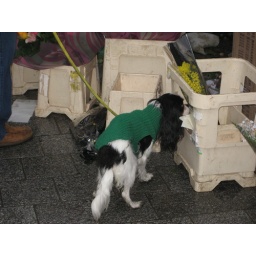
a random french dog, wearing a knitted green doggie jacket, at a market in lille